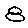
Label: 8